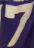
Number: 7